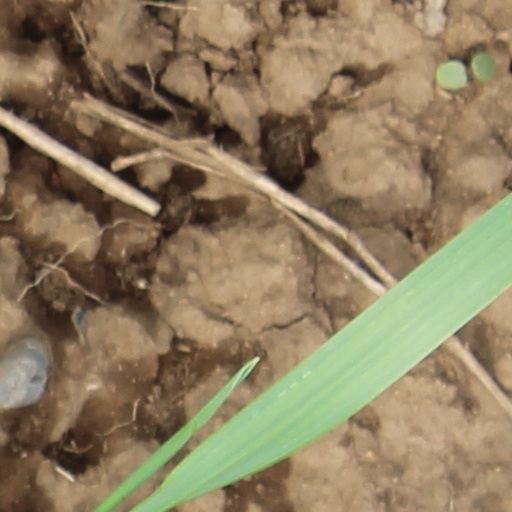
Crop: wheat